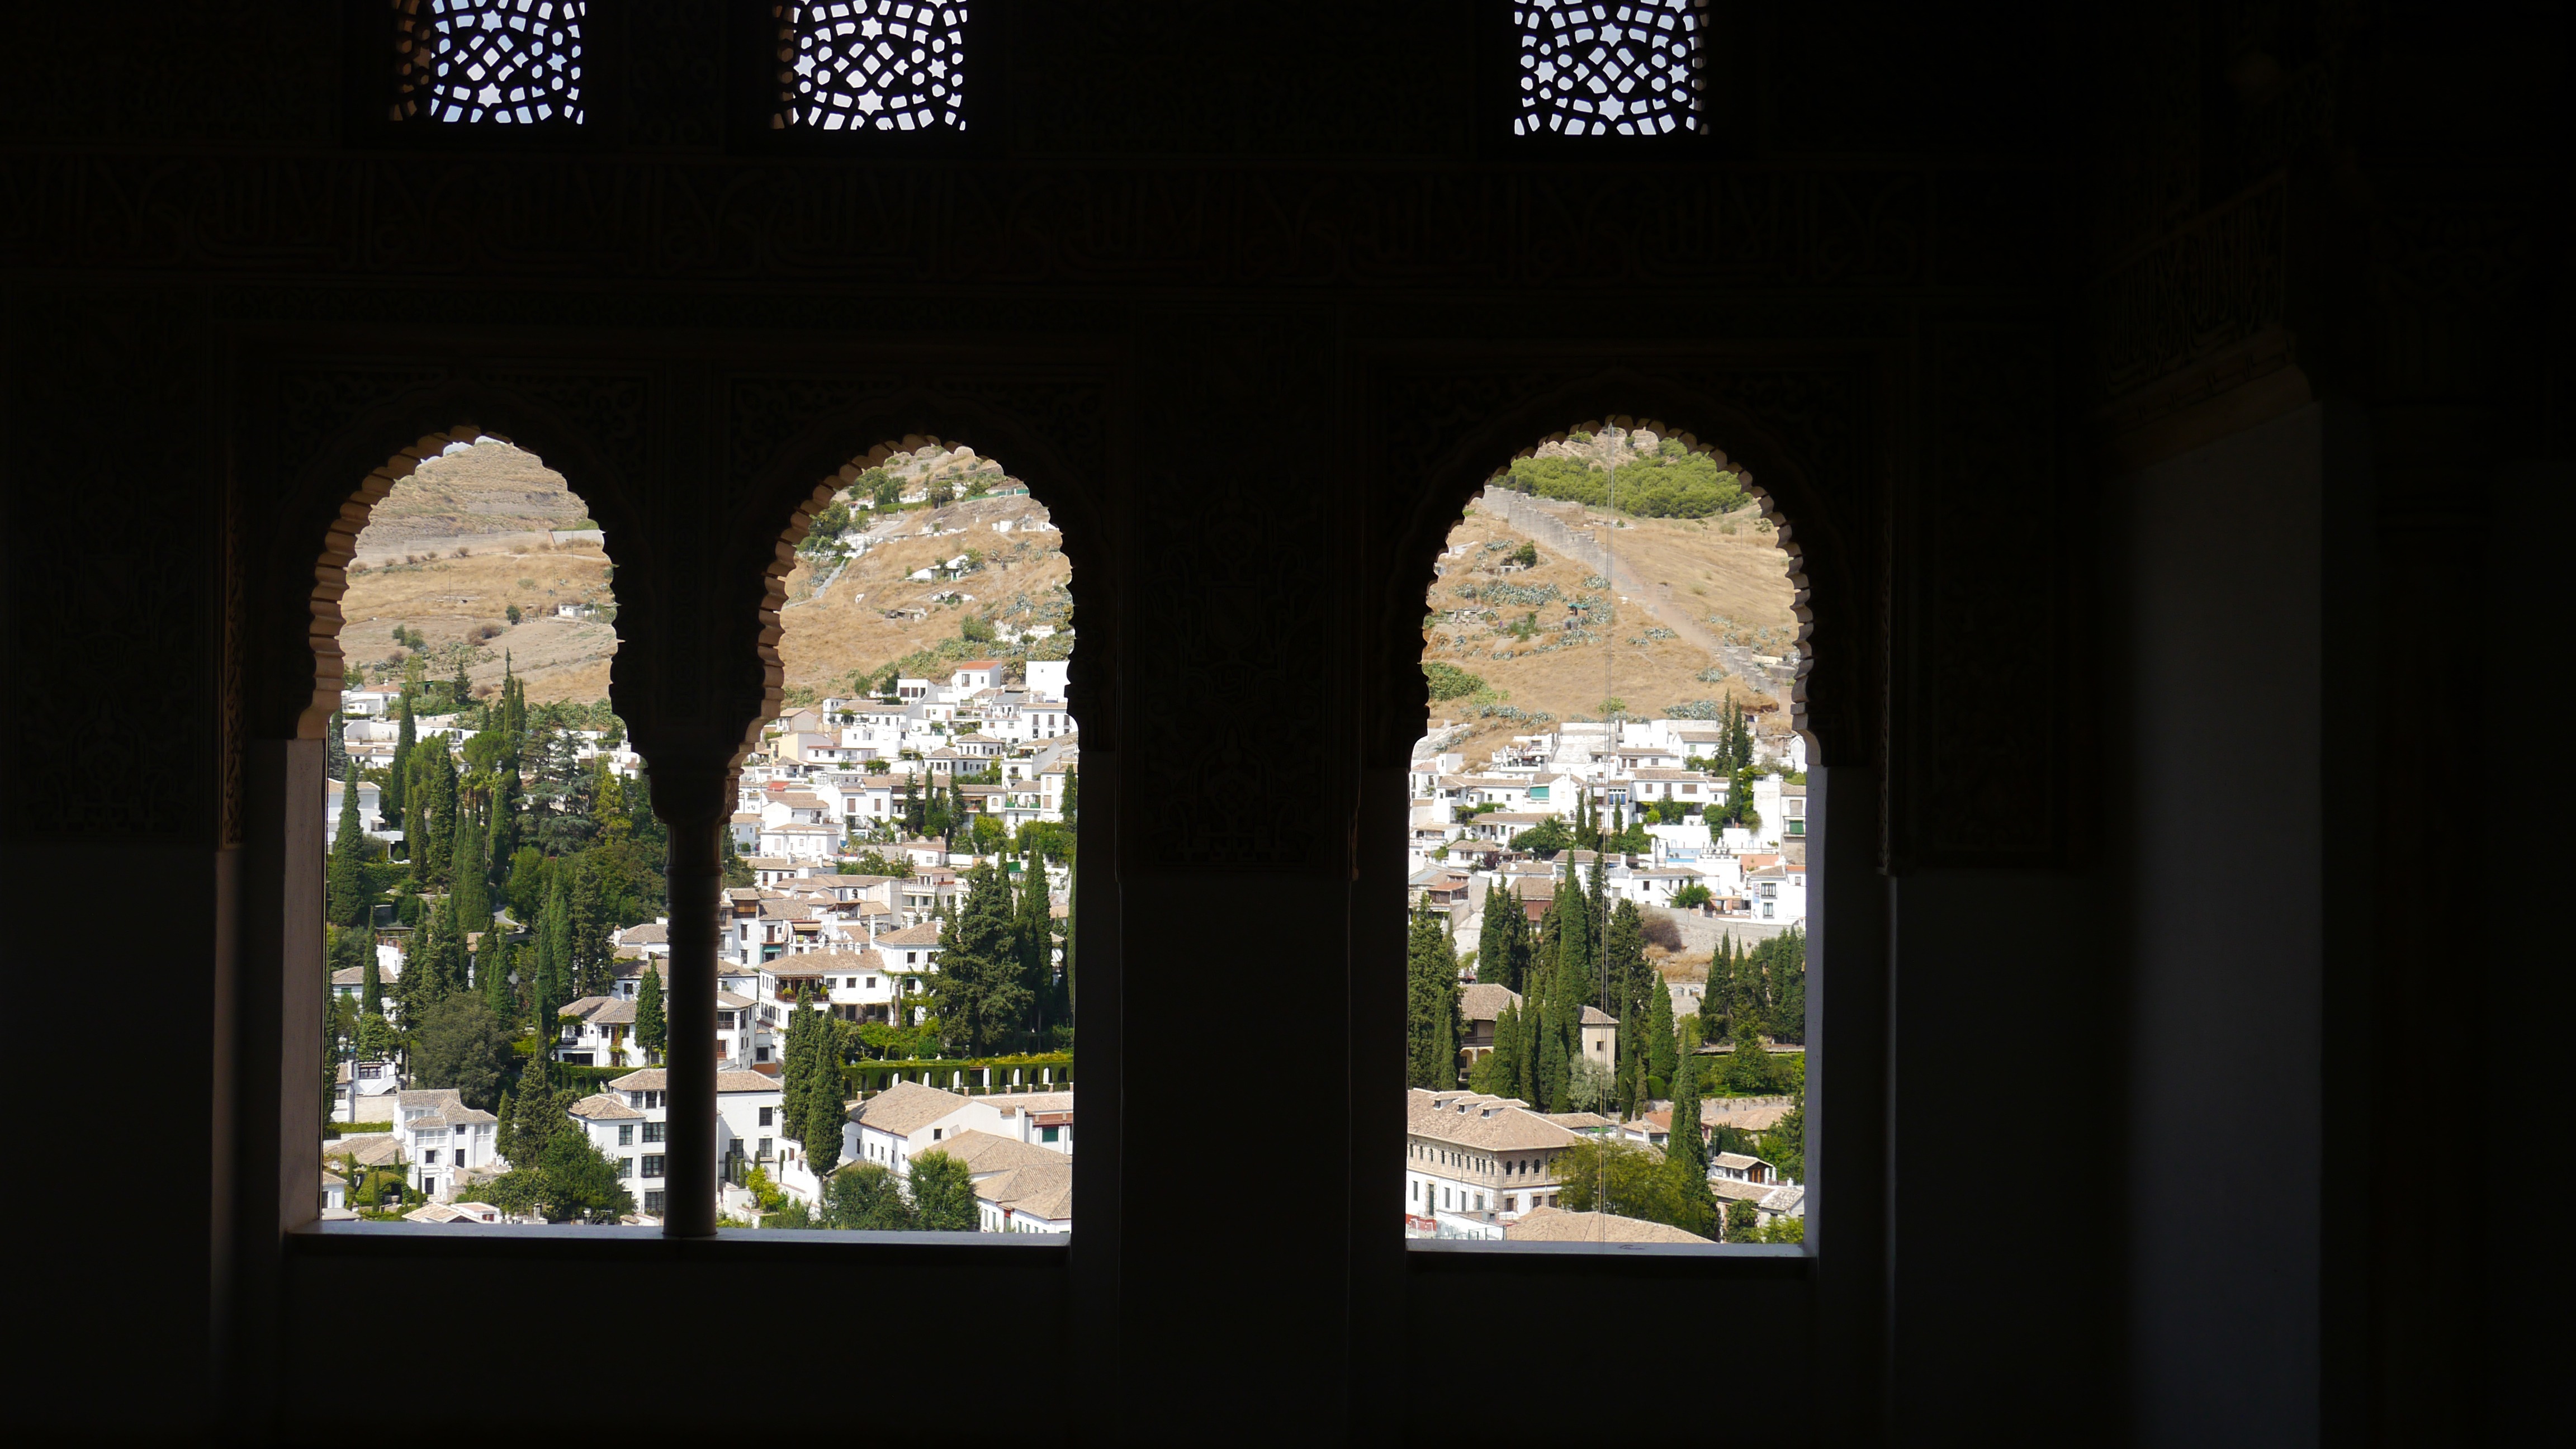
architecture, house, window, glass, arch, symmetry, image, granada, alhambra, world heritage site, islamic art